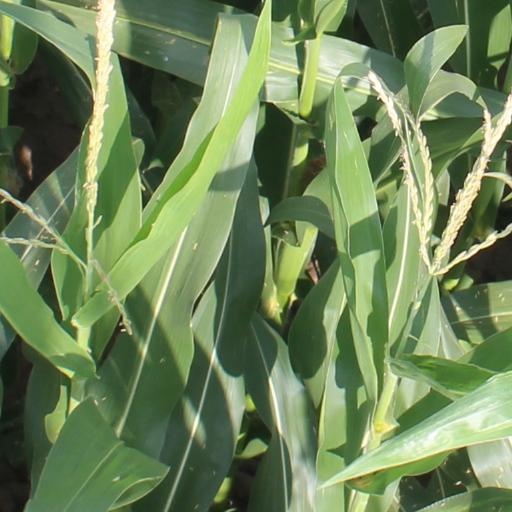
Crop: maize; corn